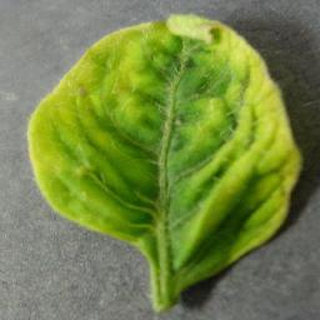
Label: tomato_yellow_leaf_curl_virus